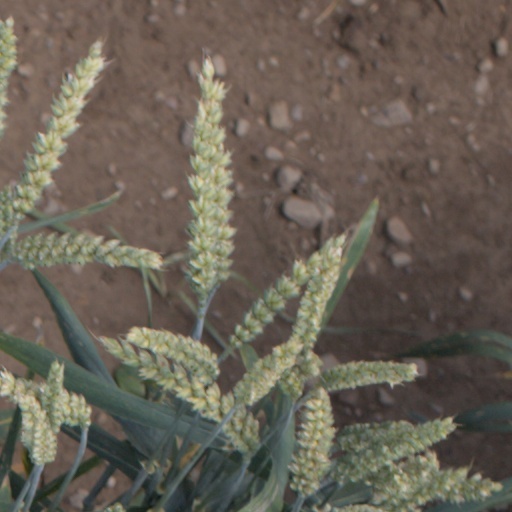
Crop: wheat